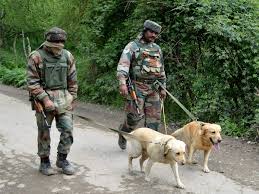
Label: Rs-24